SS Irish Willow (1917)

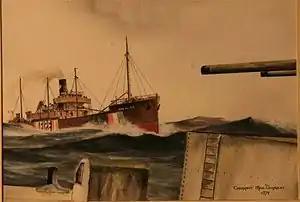
Oil painting by Kenneth King from the deck of , signalling to "Irish Willow" "send master and ships papers" National Maritime Museum of Ireland

On the morning of 16 March 1942, sighted a lone ship, south-west of the Rockall Bank ("Irish Willow"), and prepared to sink her until they saw her neutral markings (the Irish tricolour and the word EIRE) At 2 pm "U-753" surfaced and signalled "send master and ship's papers". As Captain Shanks was born in Belfast and could be regarded as British, this was considered unwise. Chief Officer Henry Cullen, with four crew as oarsmen went instead. In the conning tower he explained that his captain was too elderly for the small boat. He spoke about Ireland's neutrality. He reminded them that the next day would be Saint Patrick's Day. He sensed that he was making progress when tumblers of schnapps were produced in honour of Saint Patrick. But then the Germans – who seemed apologetic – said that they were awaiting instructions whether or not to sink the ship; they would, however, fire a red flare five minutes beforehand if they were to sink "Irish Willow". Cullen and the oarsmen returned to their ship. They were given a bottle of cognac, to take back "for the crew". There was an anxious wait until eventually the U-boat fired a green flare.